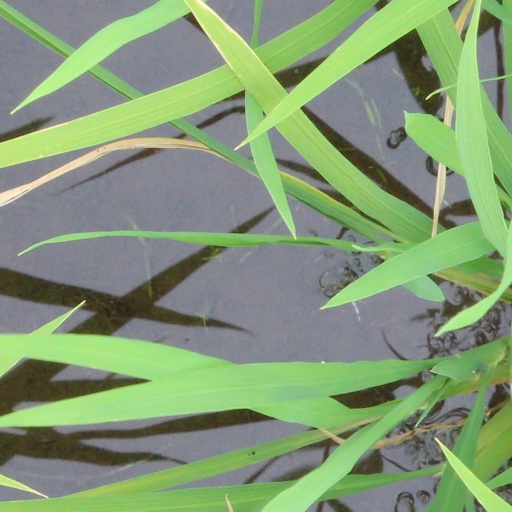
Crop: rice